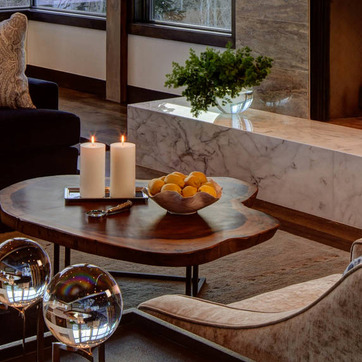
Material: food